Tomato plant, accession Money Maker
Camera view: horizontal (90 deg, fisheye); turntable rotation: 30 degrees
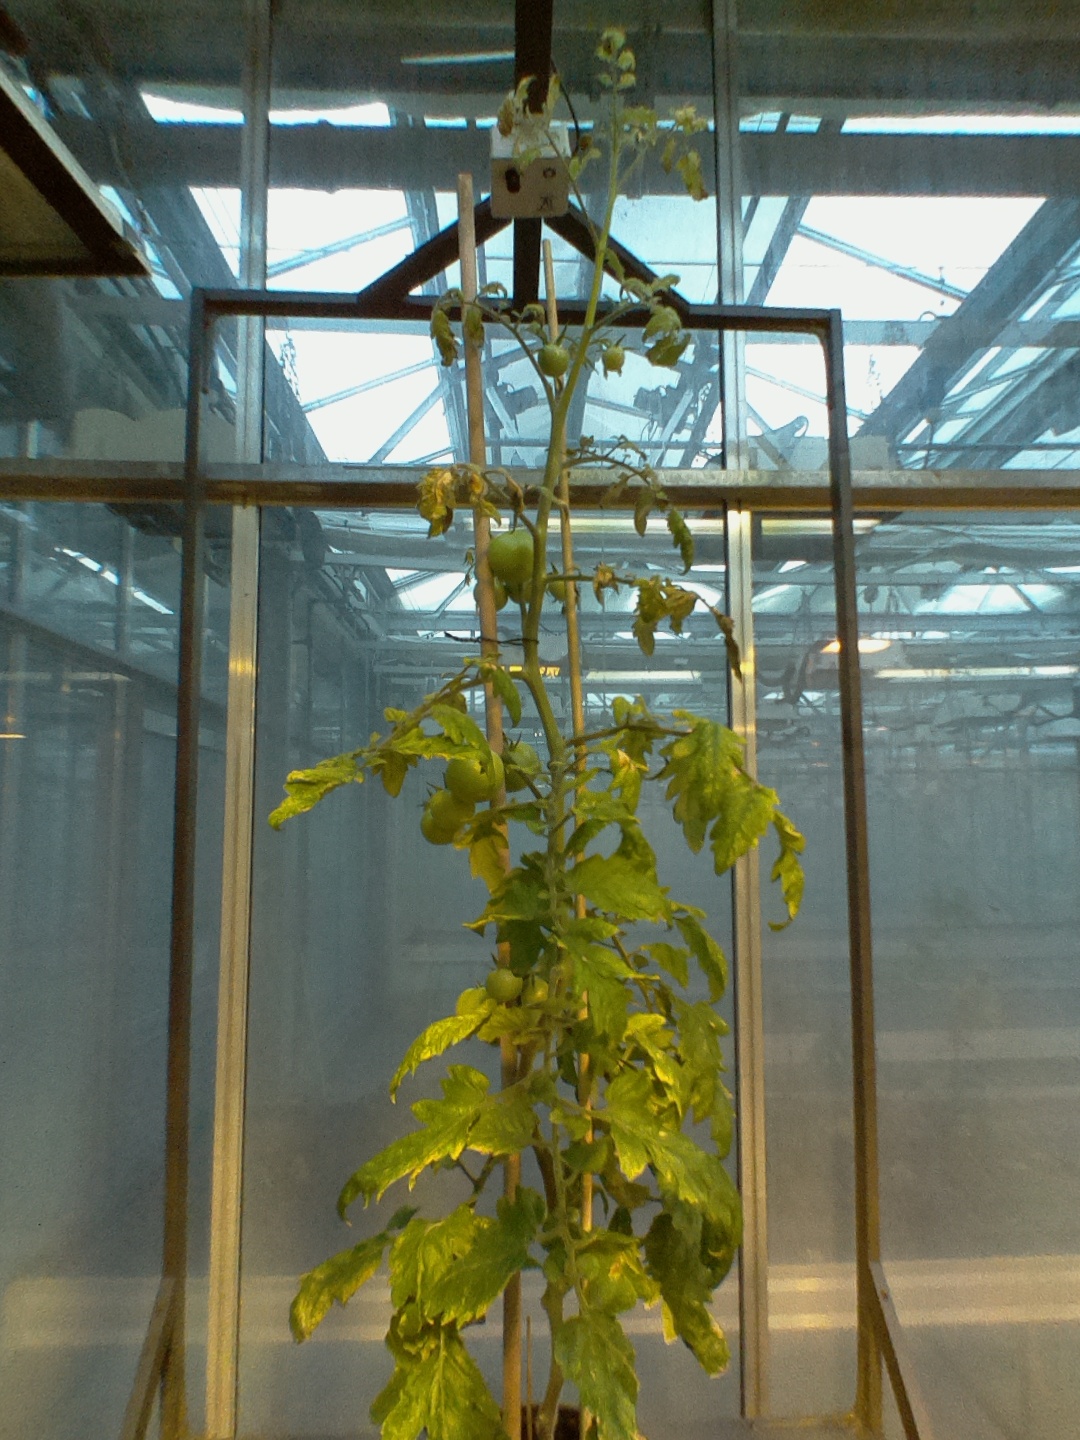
BBCH growth stage 77: 70%-80% of final fruit size